The War Tapes

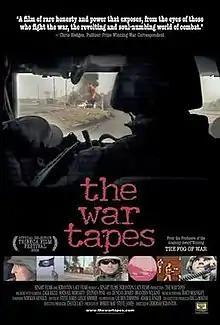
Film poster

The War Tapes is a 2006 American war documentary film directed by Deborah Scranton. The film is the first documentary account of the 2003 invasion of Iraq to be produced by the soldiers themselves. The film follows three New Hampshire Army National Guard soldiers before, during, and after their deployment to Iraq about a year after the invasion. Their unit was Charlie Company, 3rd Battalion, 172nd Infantry Regiment (Mountain), which deployed from March 2004 to February 2005.